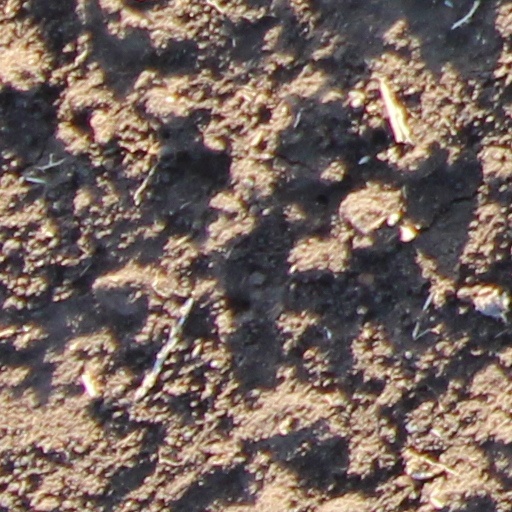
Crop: wheat